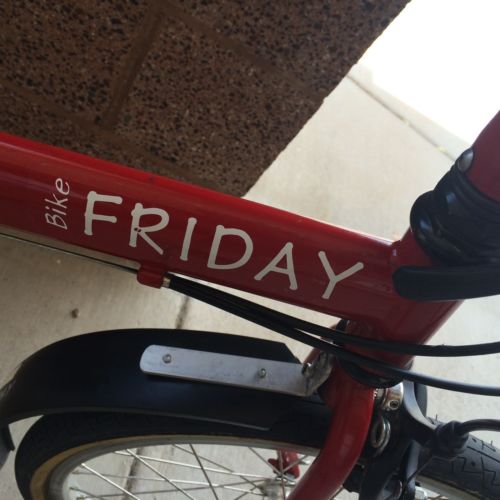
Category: bicycle